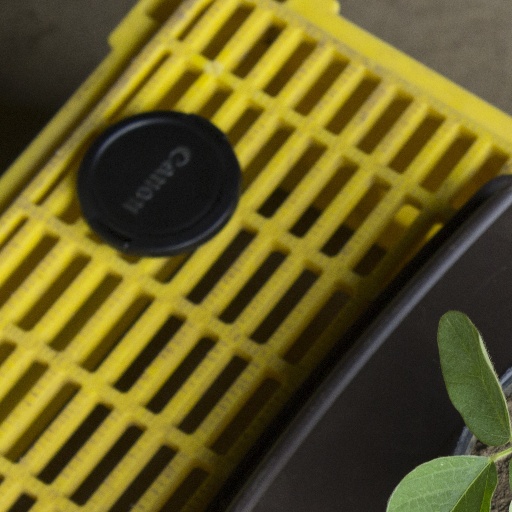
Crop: soybean